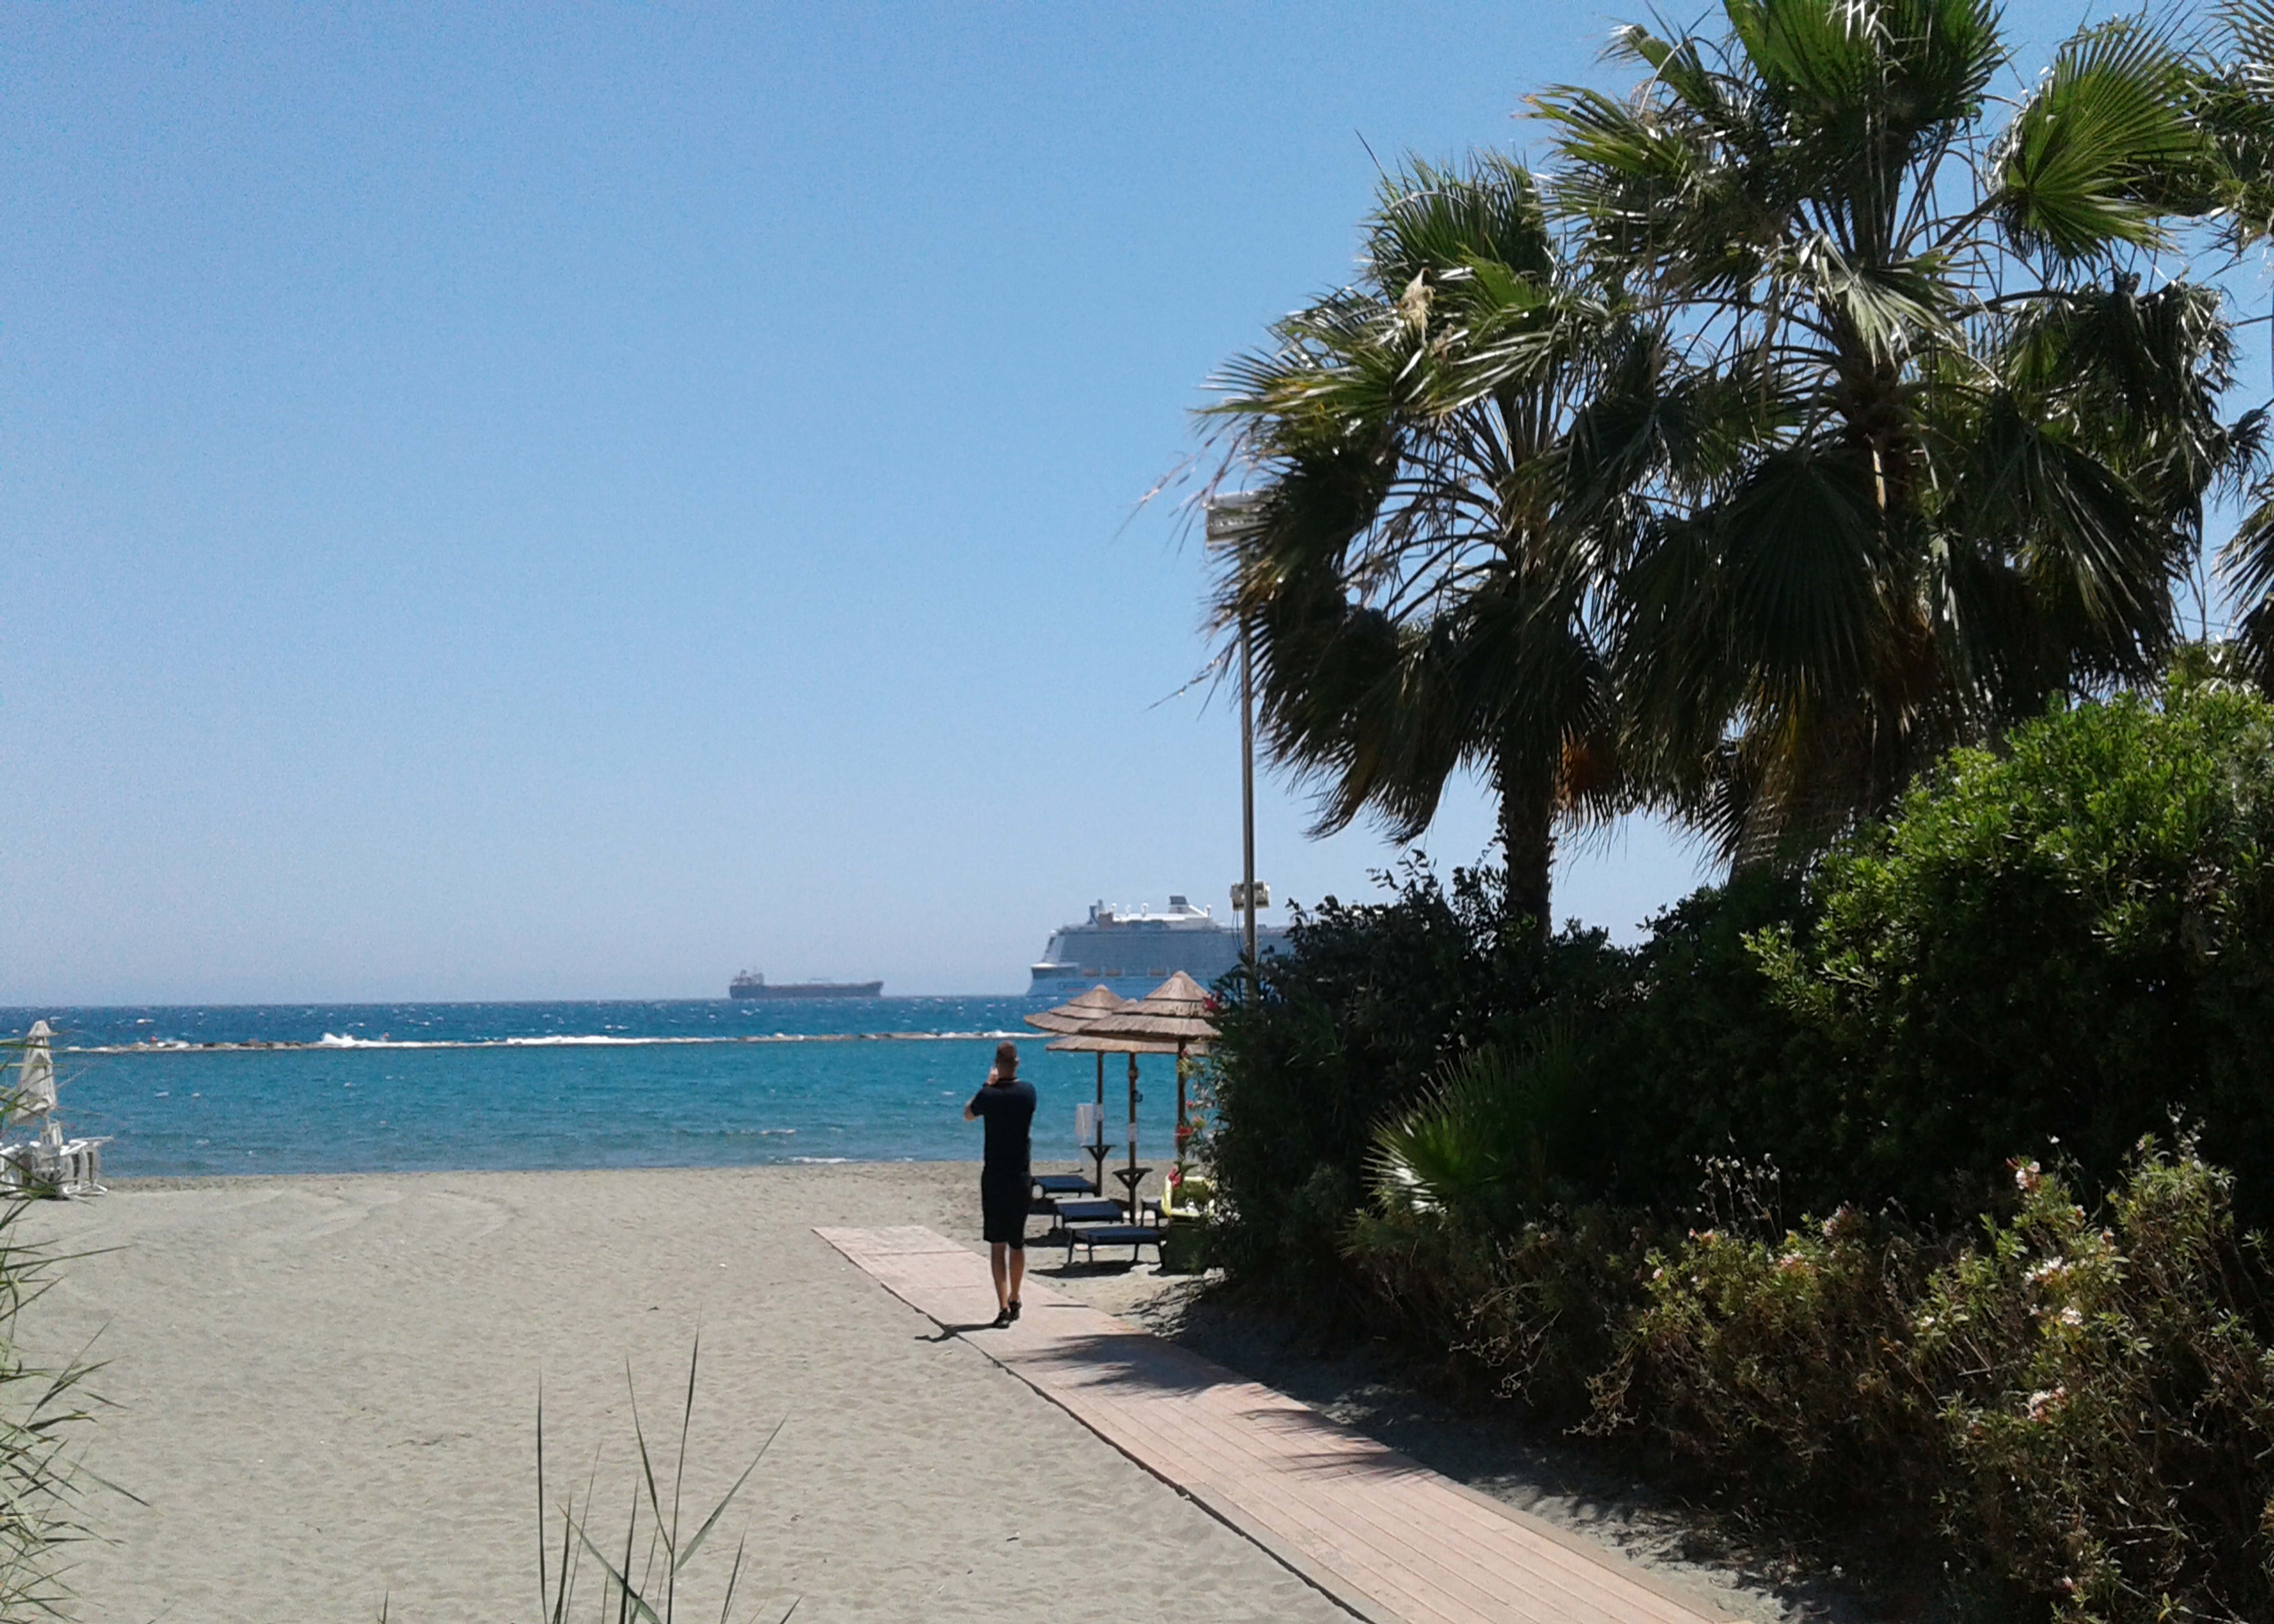
sand, beach, summer, sky, water, plant, tree, coastal and oceanic landforms, vegetation, arecales, body of water, landscape, horizon, shore, terrestrial plant, palm tree, travel, attalea speciosa, coast, leisure, island, caribbean, house, tropics, road, ocean, bay, shade, tourism, lake, Desert Palm, walkway, natural landscape, headland, vacation, sea, resort, shoal, inlet, wind wave, elaeis